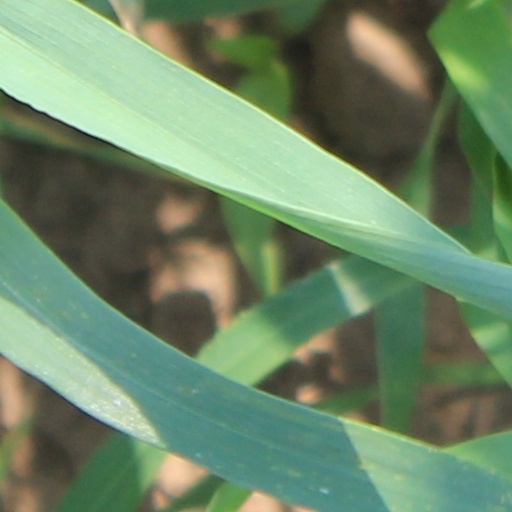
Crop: wheat